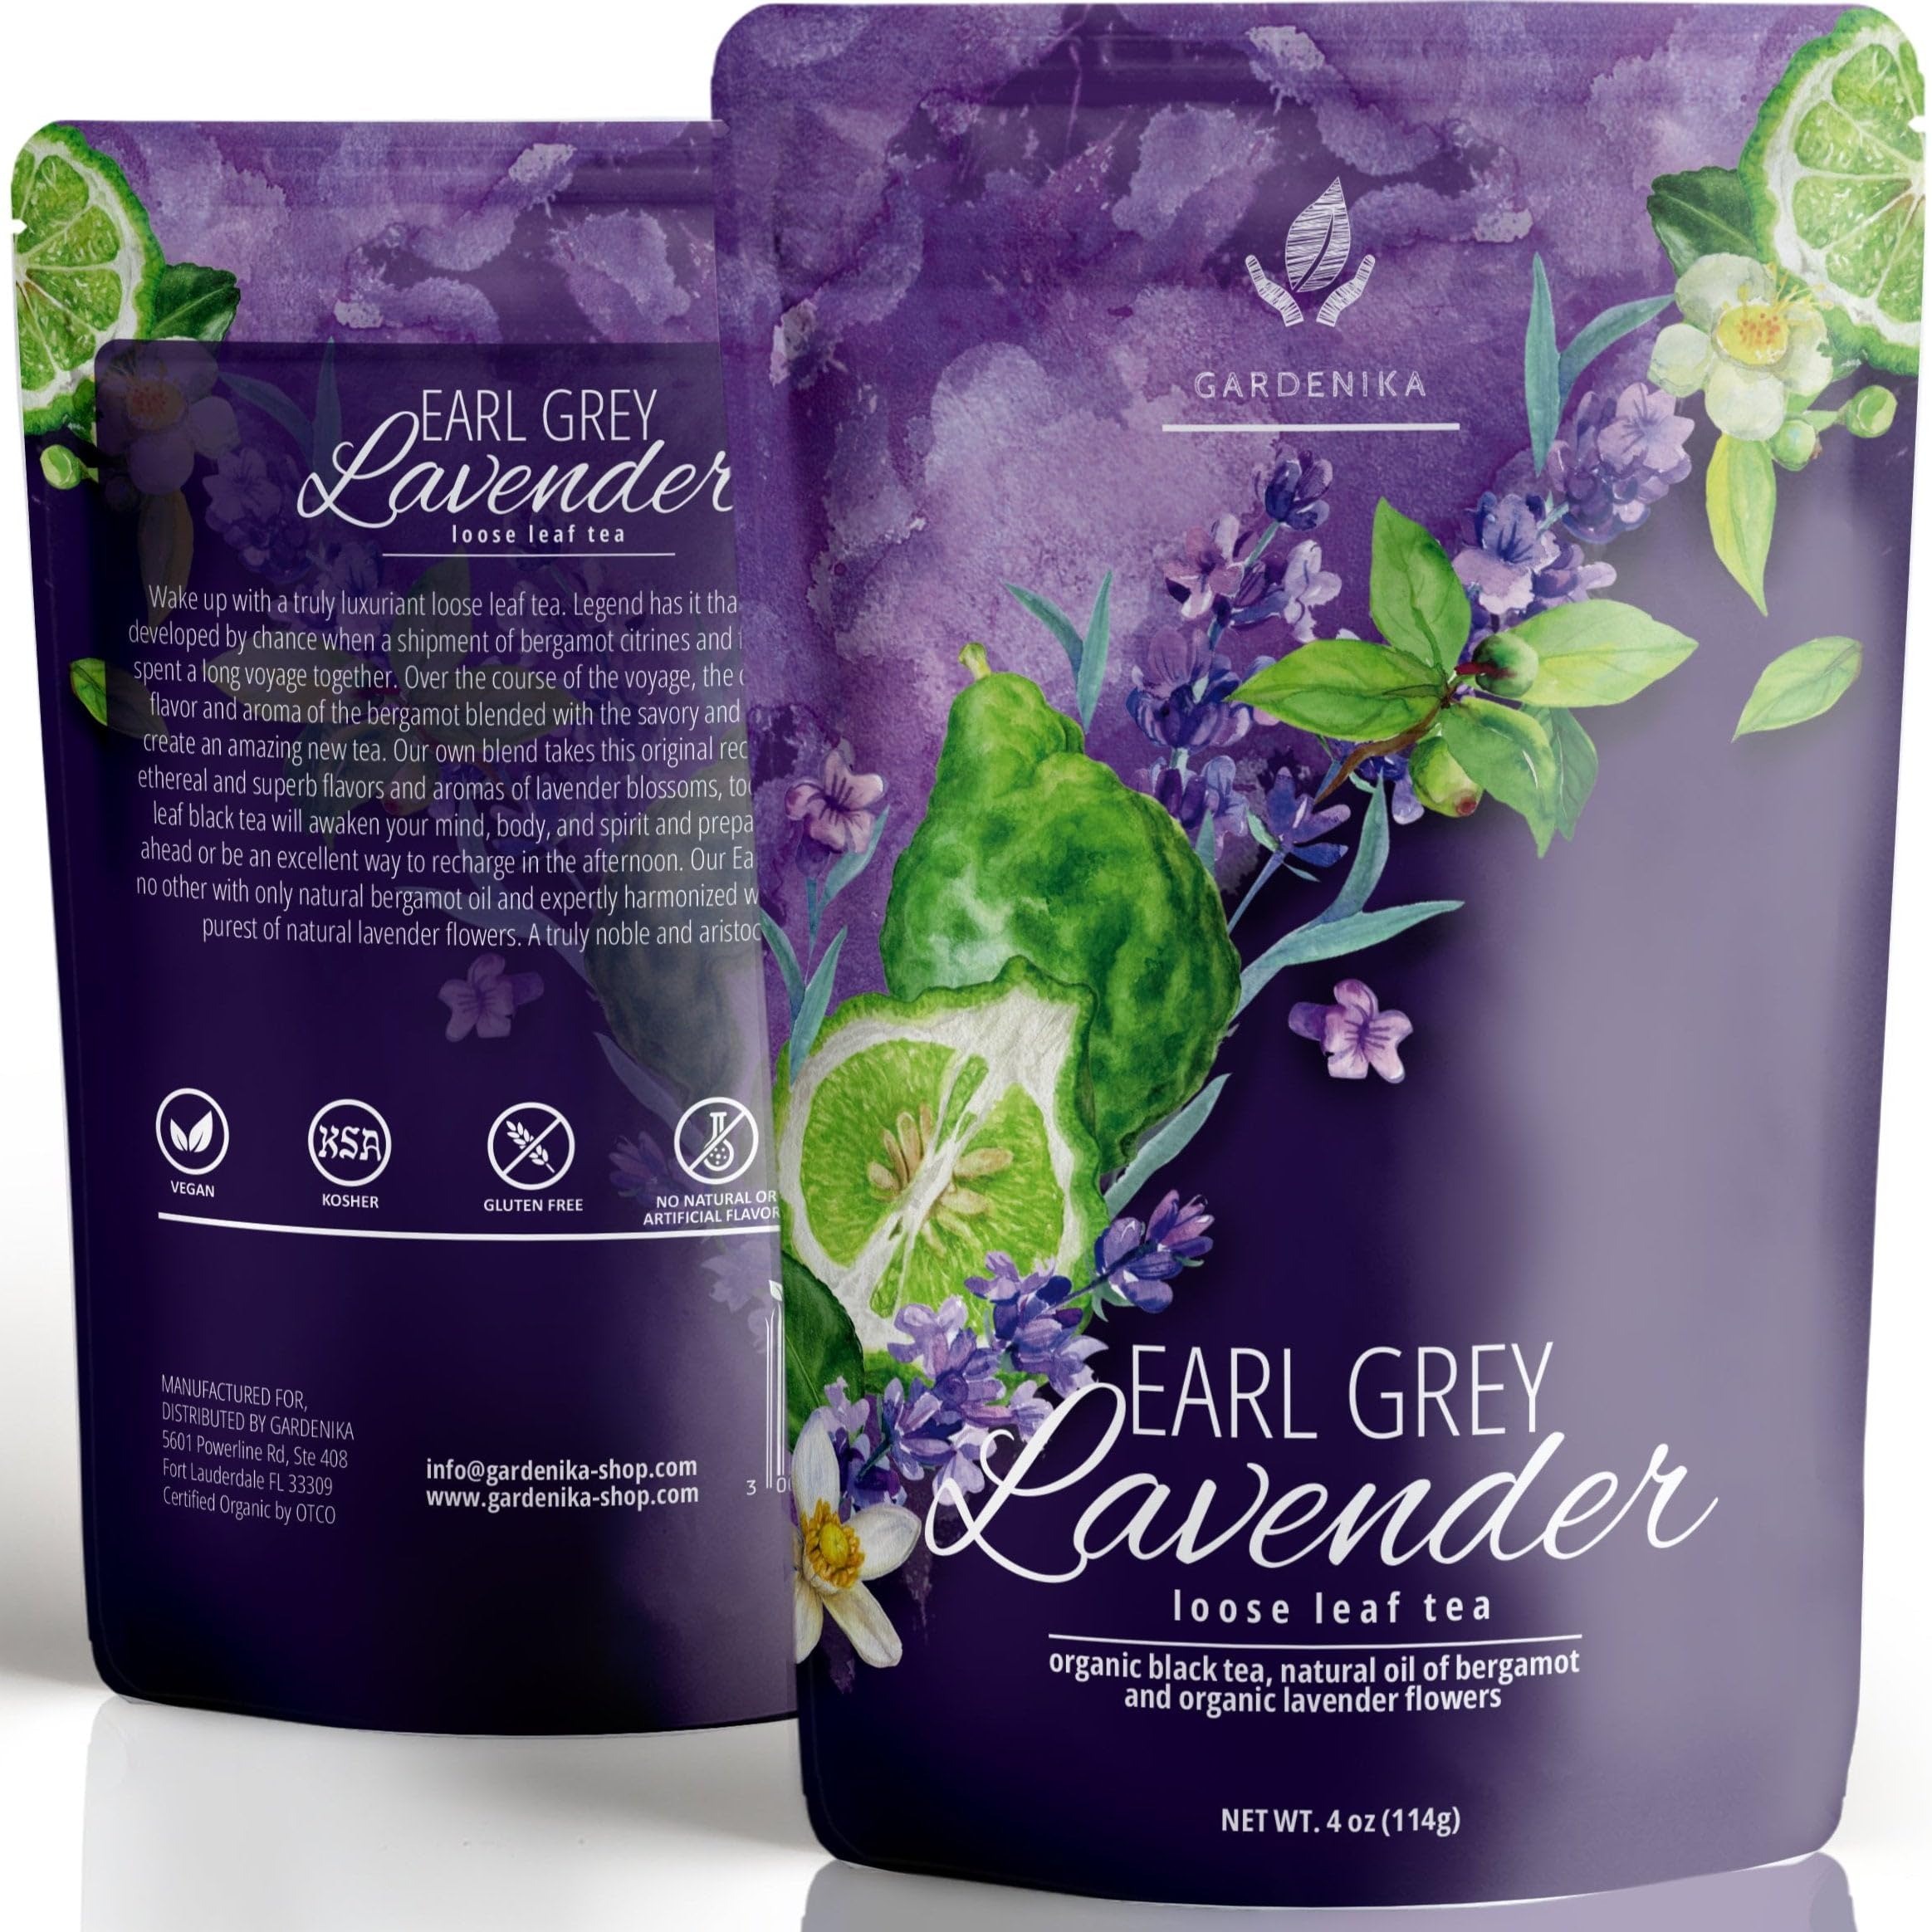
Item Name: Gardenika Organic Earl Grey Loose Leaf Tea with Lavender and Bergamot Oil, Caffeinated Black Leaves, Kosher, No Natural or Artificial Flavors - 4 oz
Bullet Point 1: EARL GREY TEA WITH LAVENDER AND BERGAMOT OIL: Our loose leaf black tea will awaken your mind, body, and spirit and prepare you for the day ahead or be an excellent way to recharge in the afternoon. Our Earl Grey blend is like no other with only natural bergamot oil and expertly harmonized with the freshest and purest of natural lavender flowers. A truly noble and aristocratic blend
Bullet Point 2: 100% ORGANIC: Made from only the finest organic ingredients and sourced from family tea gardens in Darjeeling and Assam. This blend is handcrafted using traditional methods that have been passed down through generations. The result is an exquisite cup that will delight your senses
Bullet Point 3: RESEALABLE ZIPPER POUCH: Your loose tea blend will stay fresh with our convenient zipper pouch that you can easily reseal to maintain quality and taste
Bullet Point 4: TASTE: Full-bodied organic black tea with natural oil of bergamot and French lavender petals
Bullet Point 5: INGREDIENTS - Organic black tea, natural oil of bergamot, and organic lavender flowers
Value: 4.0
Unit: Ounce

Price: 12.95